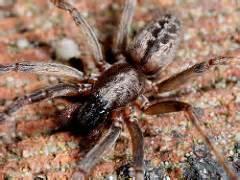
spider